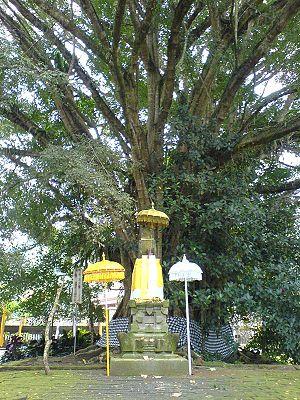
Un bois sacré ou bosquet sacré est un bosquet d'arbres de grande importance religieuse pour une population particulière, liée à une culture ou tradition particulière.